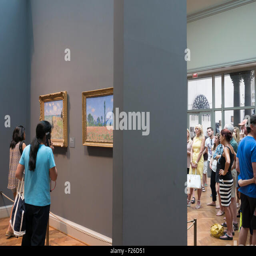
art gallery is an encyclopedic art museum located